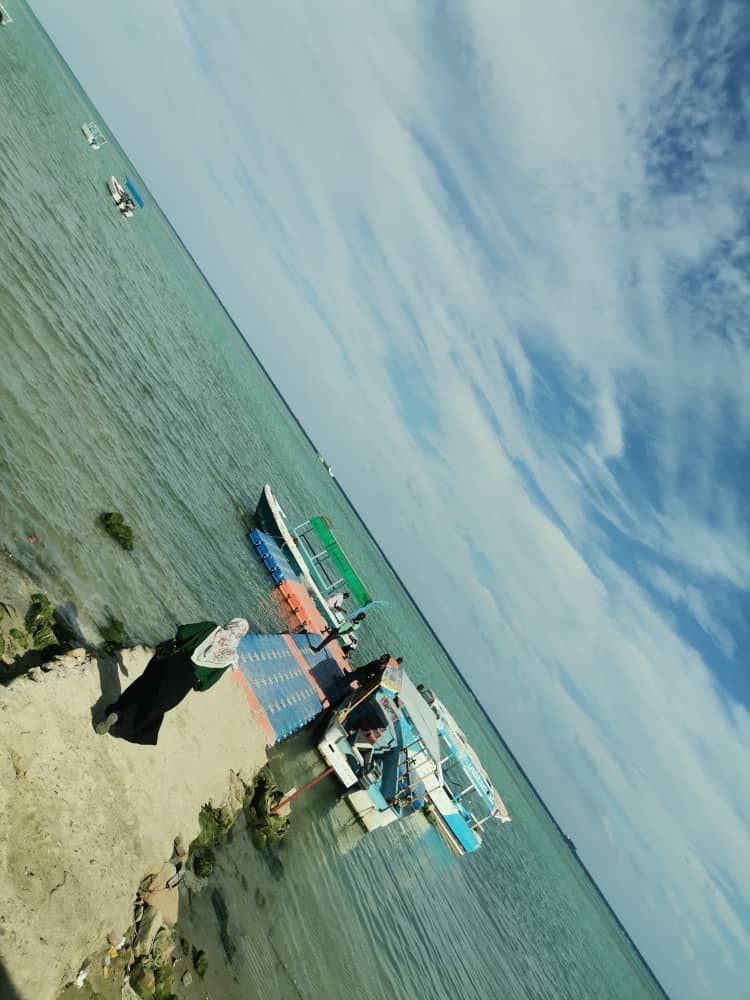
الوصف بالفصحى: ممر يؤدي إلى قوارب صغيرة في البحر
الوصف بالعامية السودانية: ممر بودي للمراكب في البحر
التصنيف: Urban & City Life